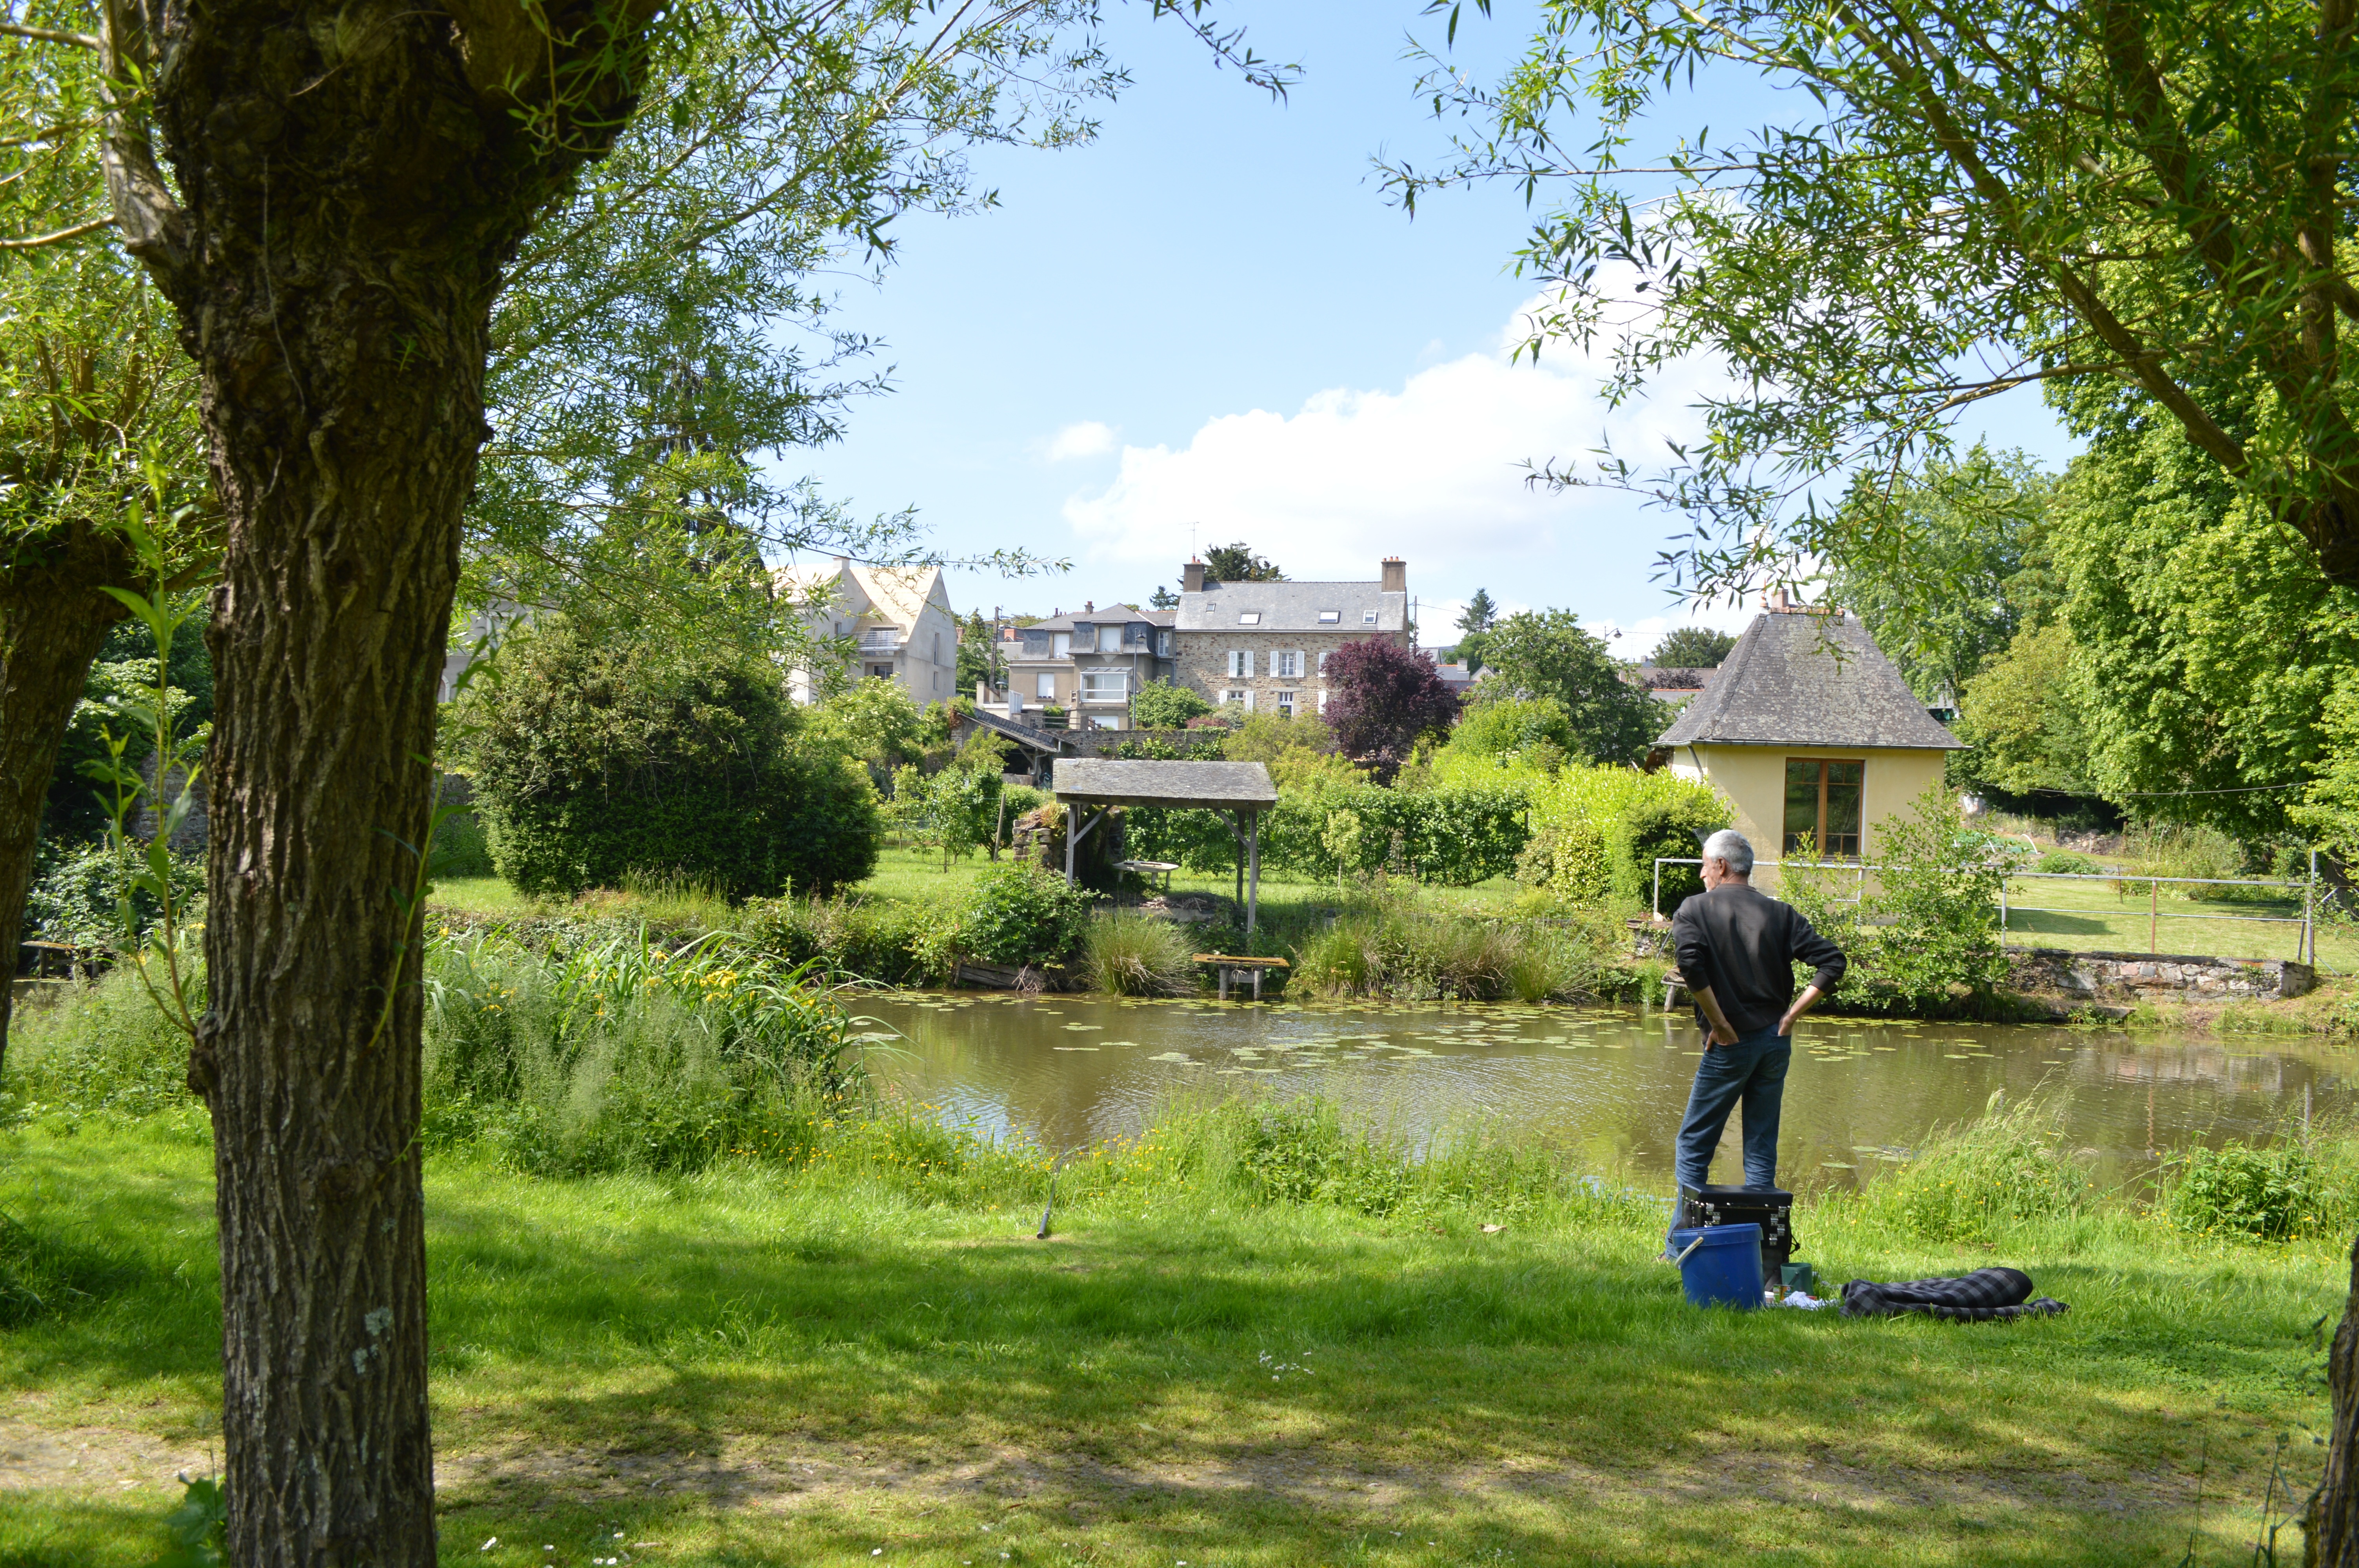
man, landscape, tree, water, nature, farm, flower, river, summer, pond, france, fishing, fisherman, park, holiday, garden, waterway, fishermen, estate, yard, angler, angling, rural area, summer vacation, water courses, river fishing